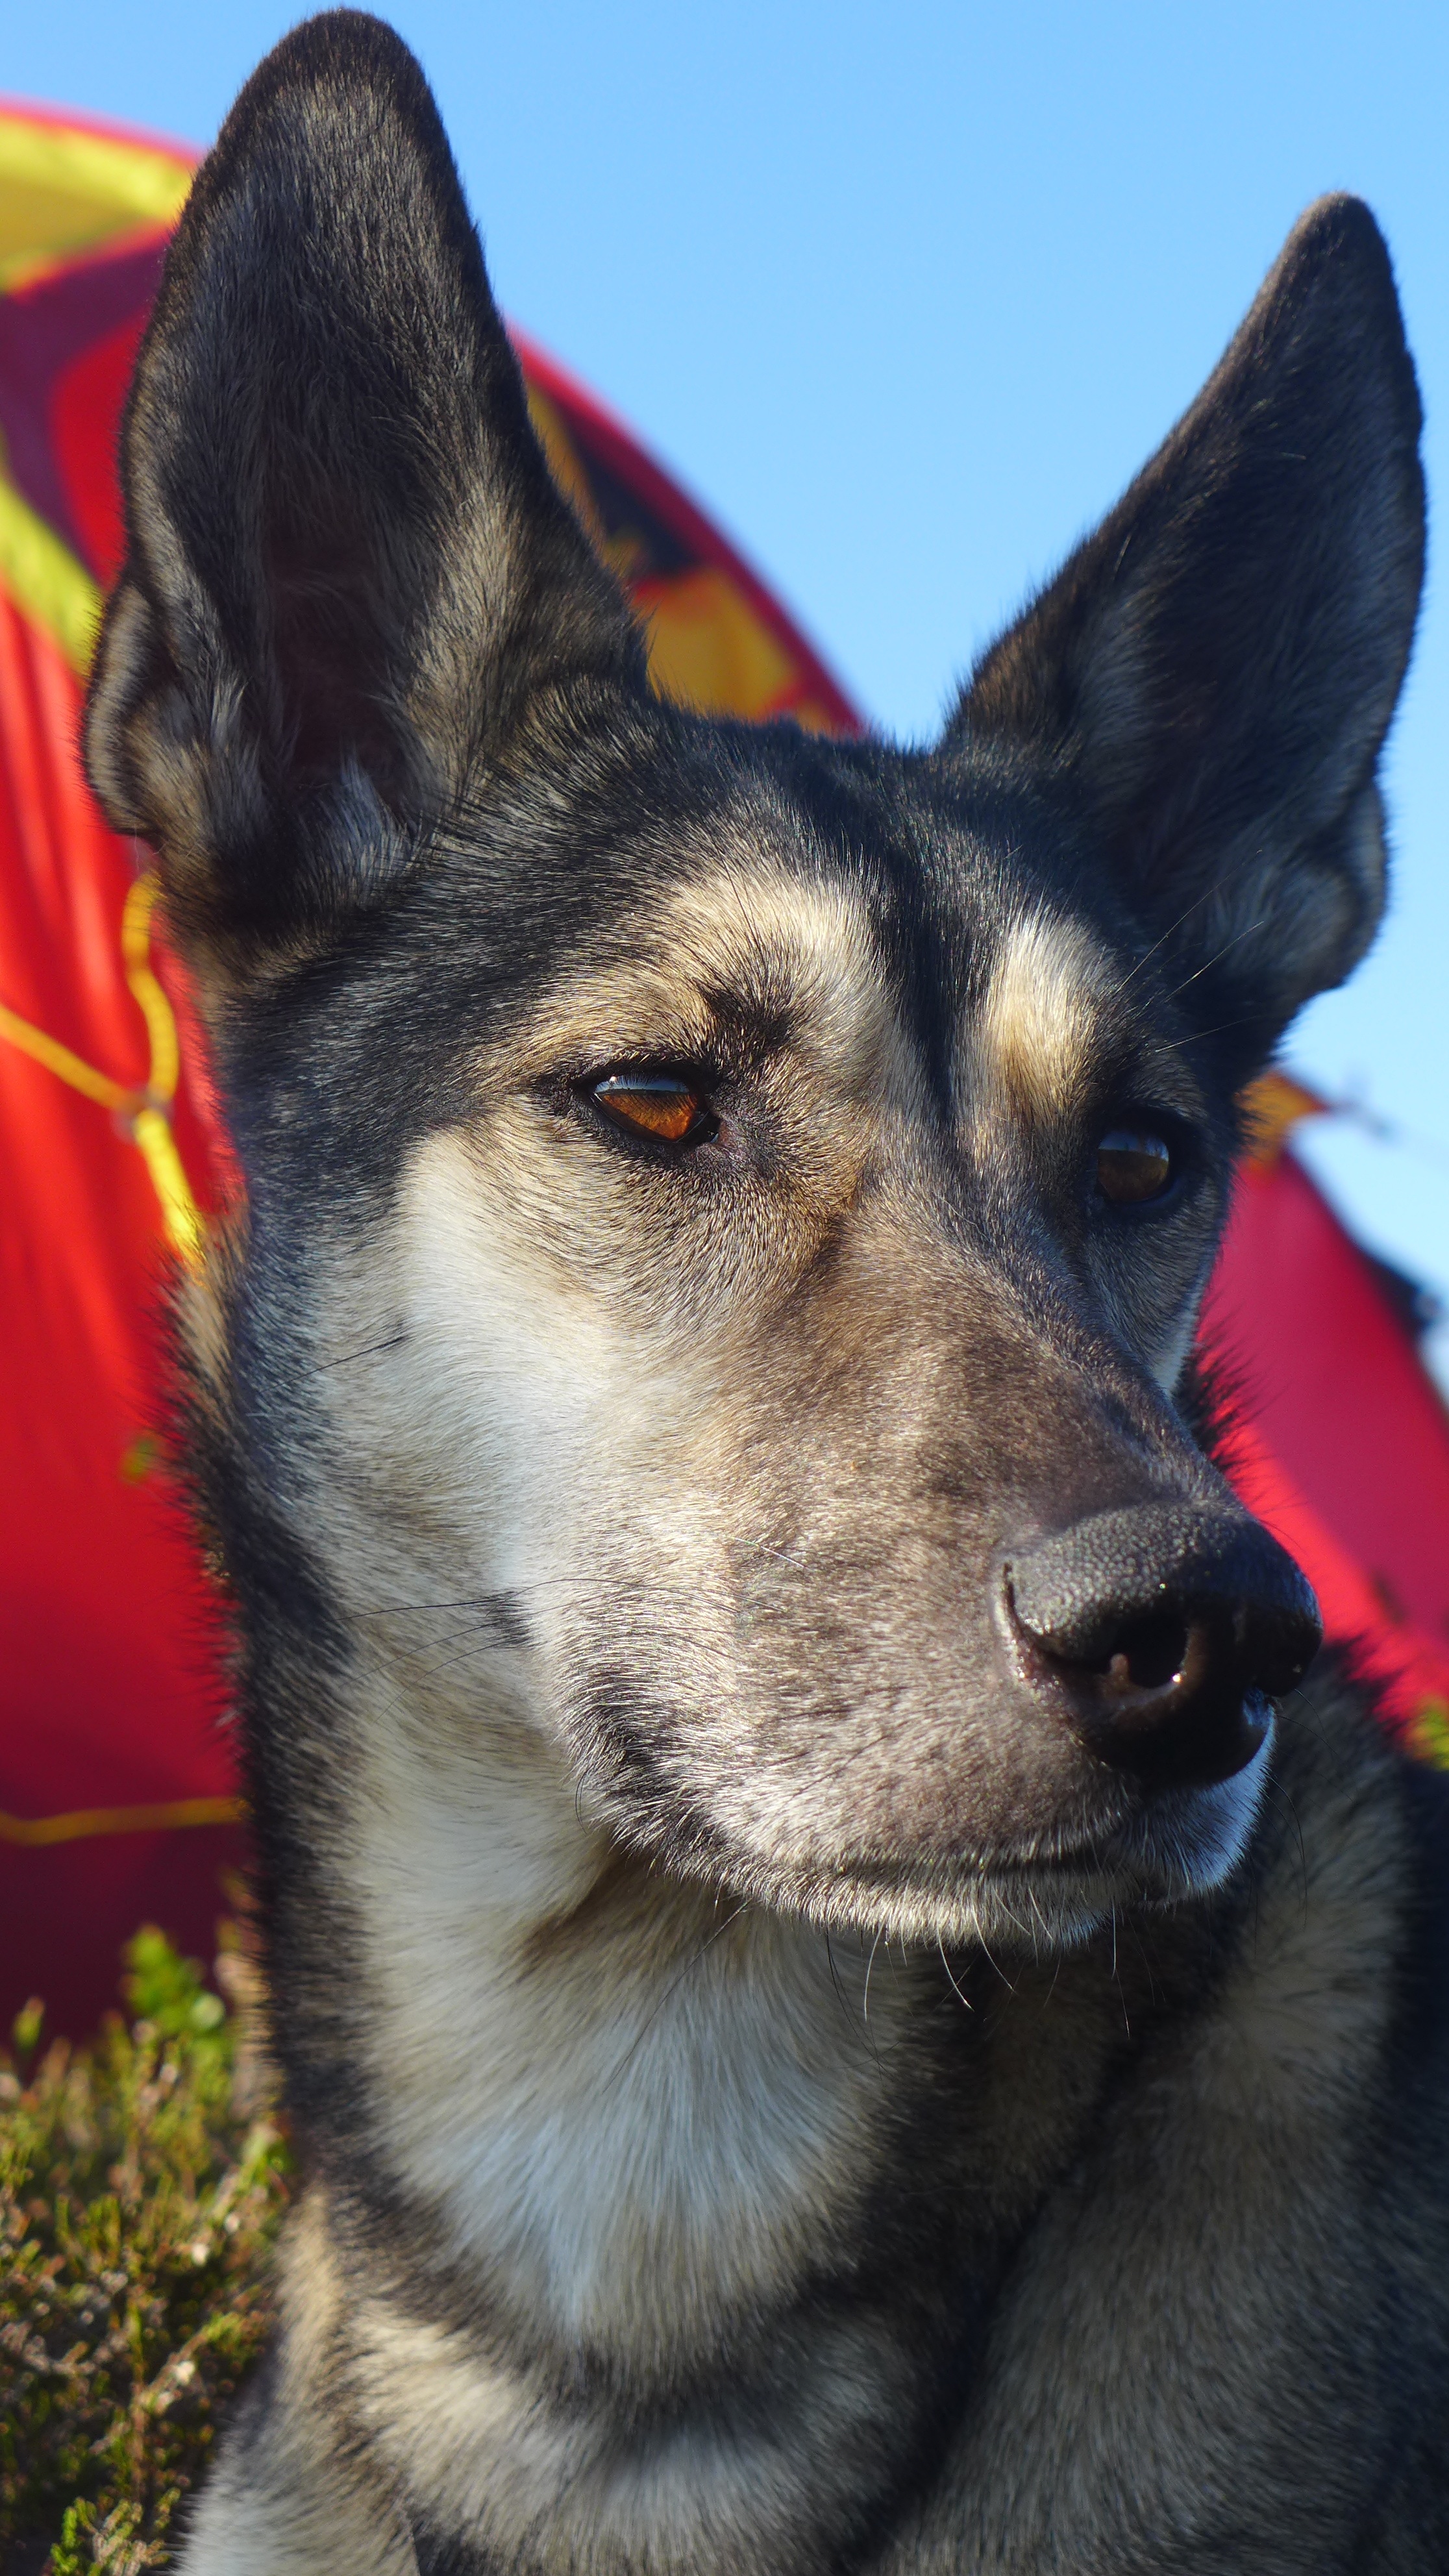
puppy, dog, mammal, husky, tour, vertebrate, dog breed, alaskan husky, dog like mammal, saarloos wolfdog, wolfdog, czechoslovakian wolfdog, dog breed group, norwegian elkhound, east european shepherd, german shepherd dog